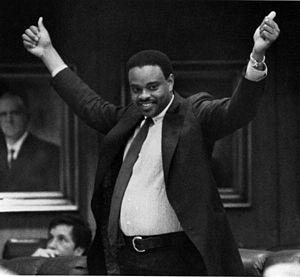
Alfred James Lawson Jr. dit Al Lawson, né le 23 septembre 1948 à Midway, est un homme politique américain, élu démocrate de Floride à la Chambre des représentants des États-Unis depuis les élections de 2016.